Grünenthal

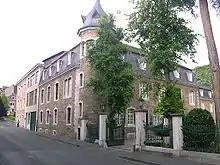
former headquarters in Stolberg

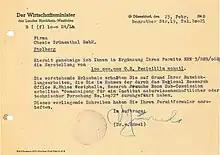
Permission for Grünenthal to produce penicillin, dated 23 February 1948

Chemie Grünenthal was founded in 1946 by Hermann Wirtz, Sr. A former Nazi party member, as Chemie Grünenthal GmbH in Stolberg (Rhineland). Later, it was renamed Grünenthal GmbH, and its headquarters were moved to Aachen. The Allied Control Council had prohibited the research and manufacture of penicillin by German companies. When the ban was lifted, Grünenthal was the first company to introduce penicillin in the postwar period into the German market. This investment achieved a big financial boost for the company.